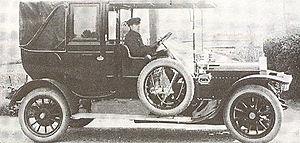
Pierres noires : Les Classes moyennes du Salut est une trilogie inachevée de Joseph Malègue publiée en 1958, 18 ans après sa mort.